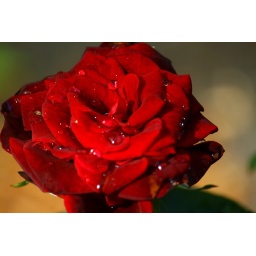
The deep red and black blooms of my Inkspot tea rose in the sun today.